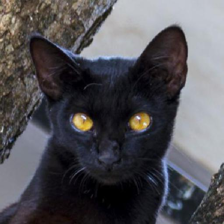
Label: animals